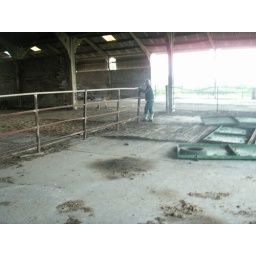
The now-disused cow barn in Merston.